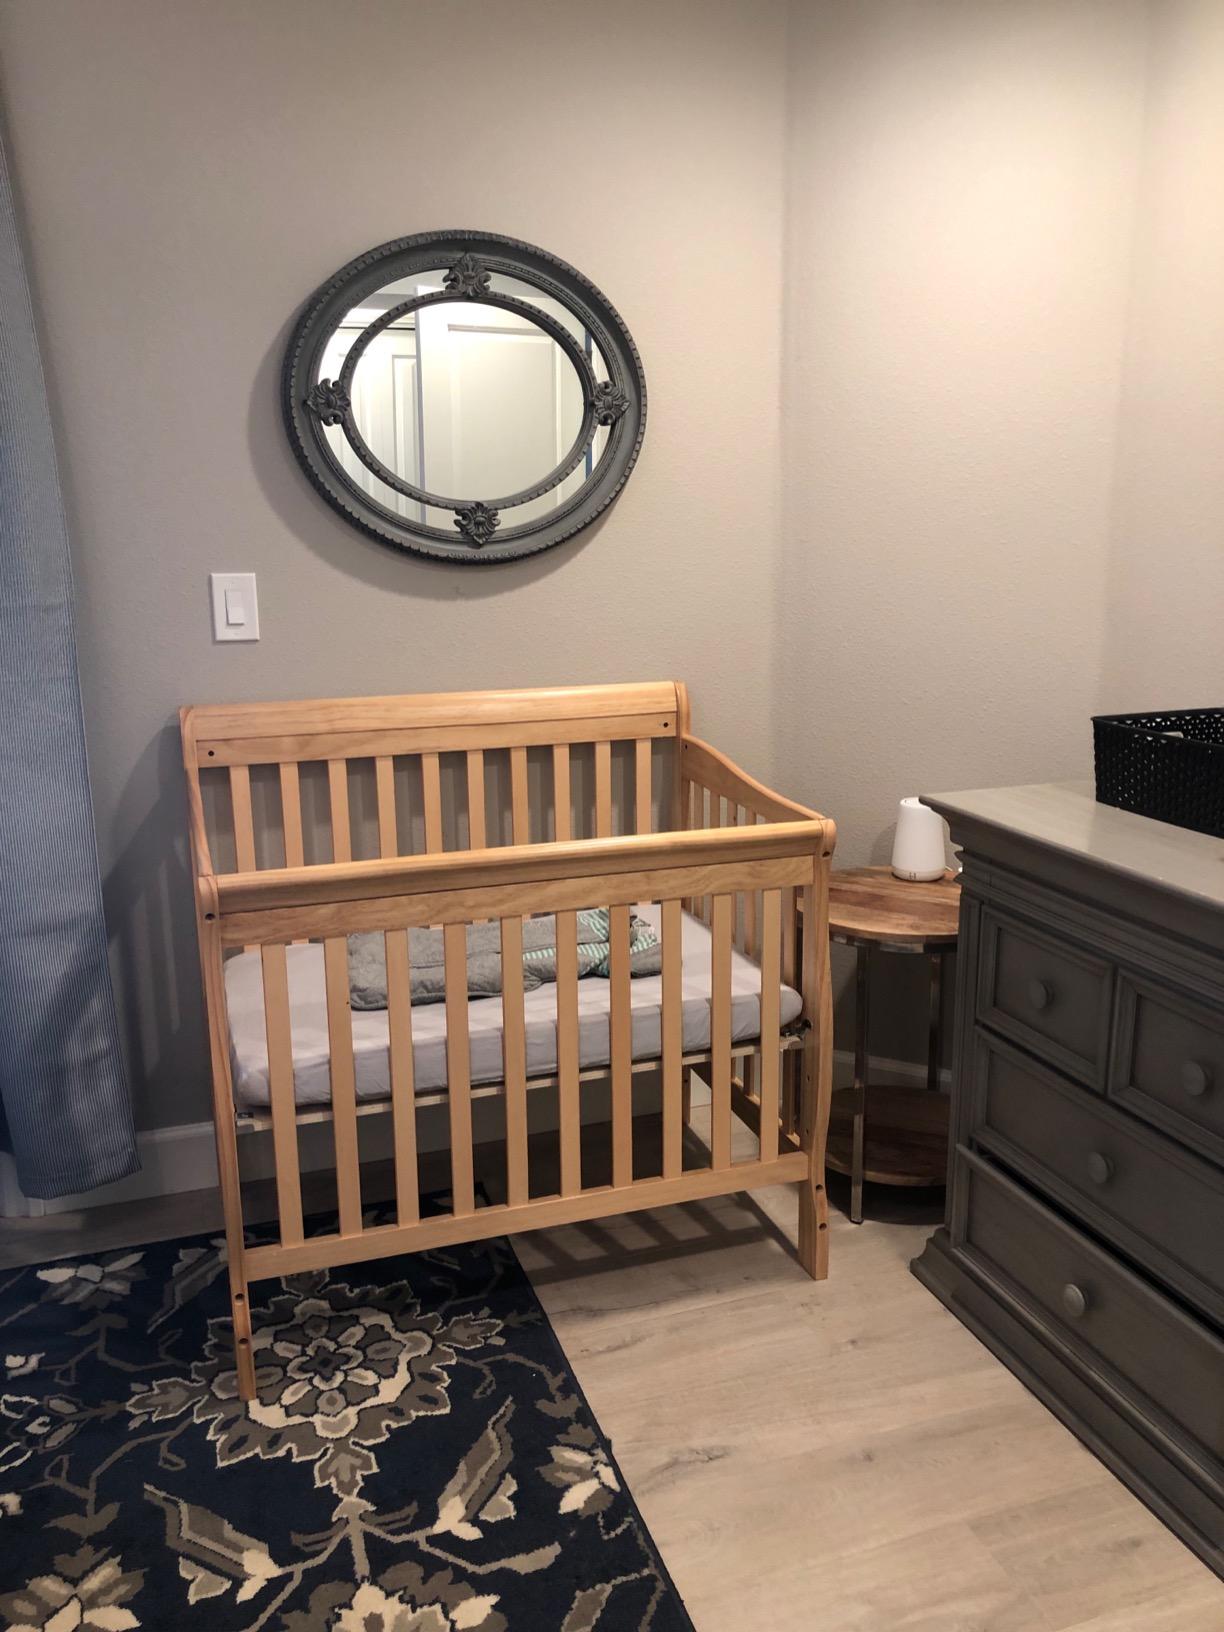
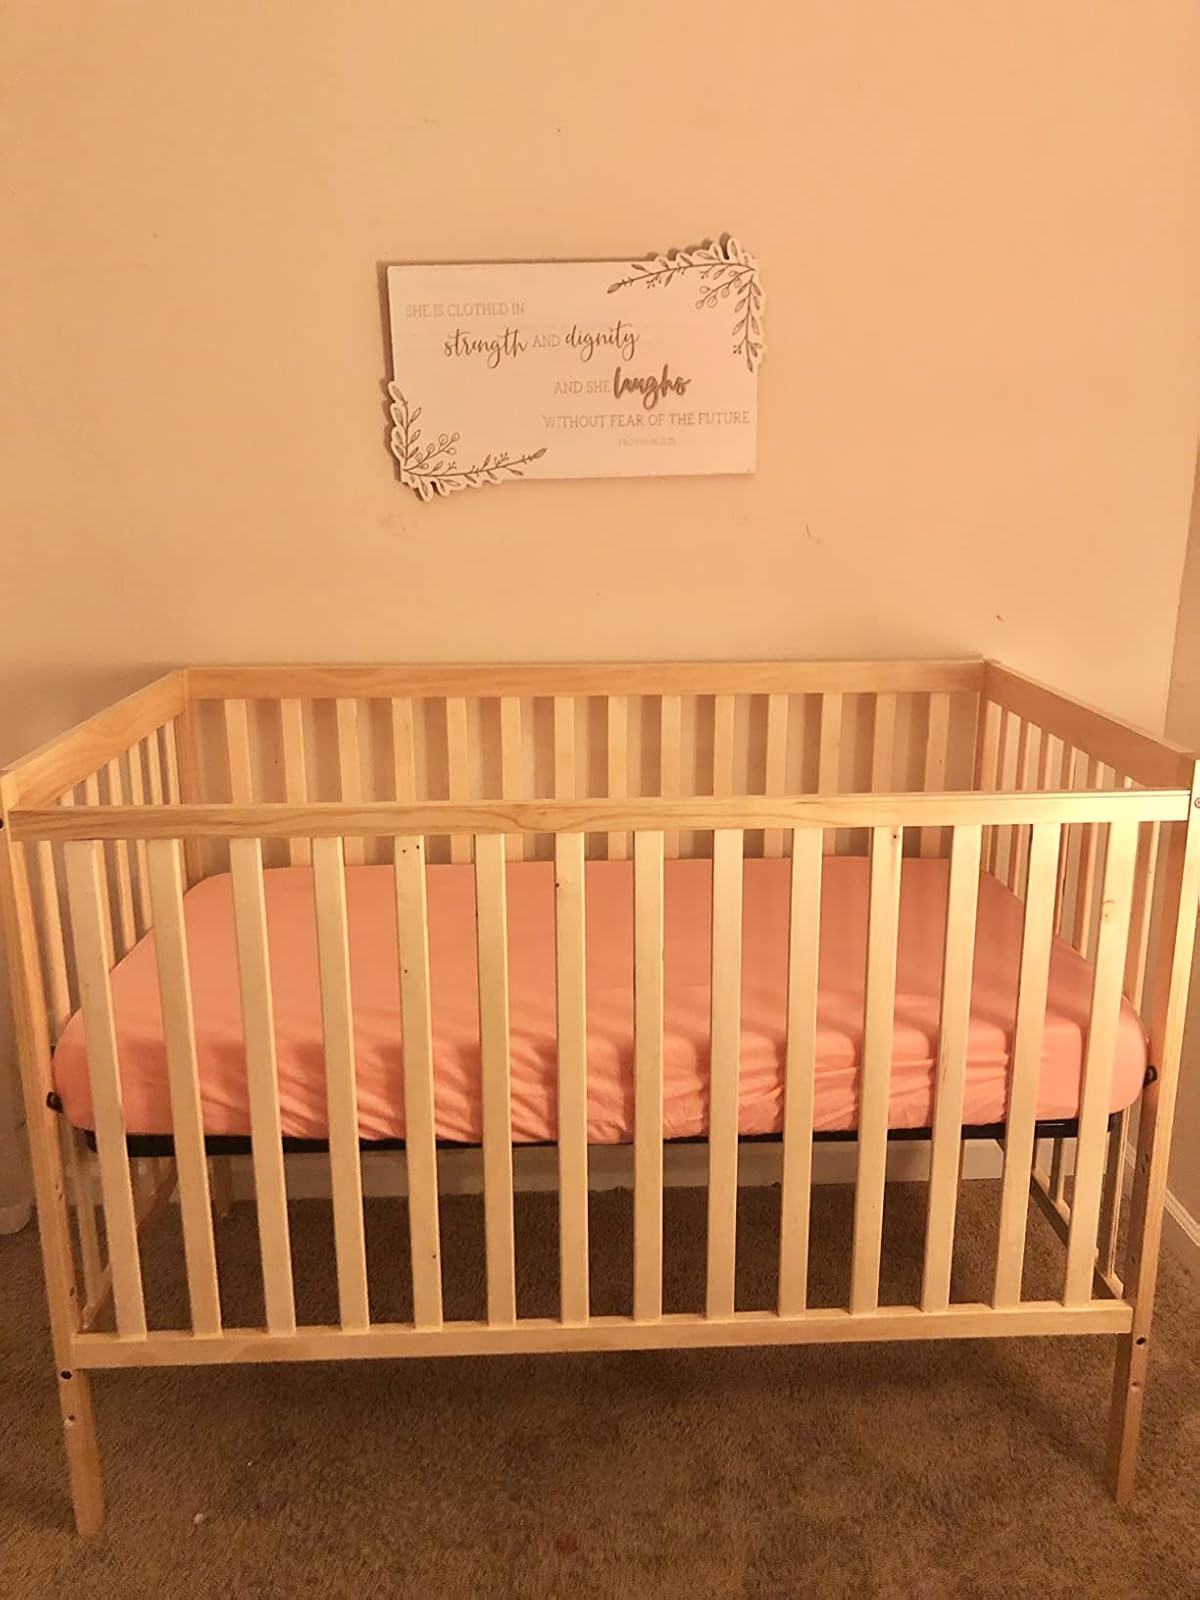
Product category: products_crib
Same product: no